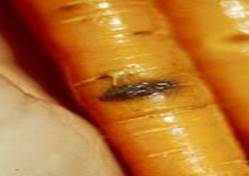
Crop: unknown
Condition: carrot_carrot_cavity_spot